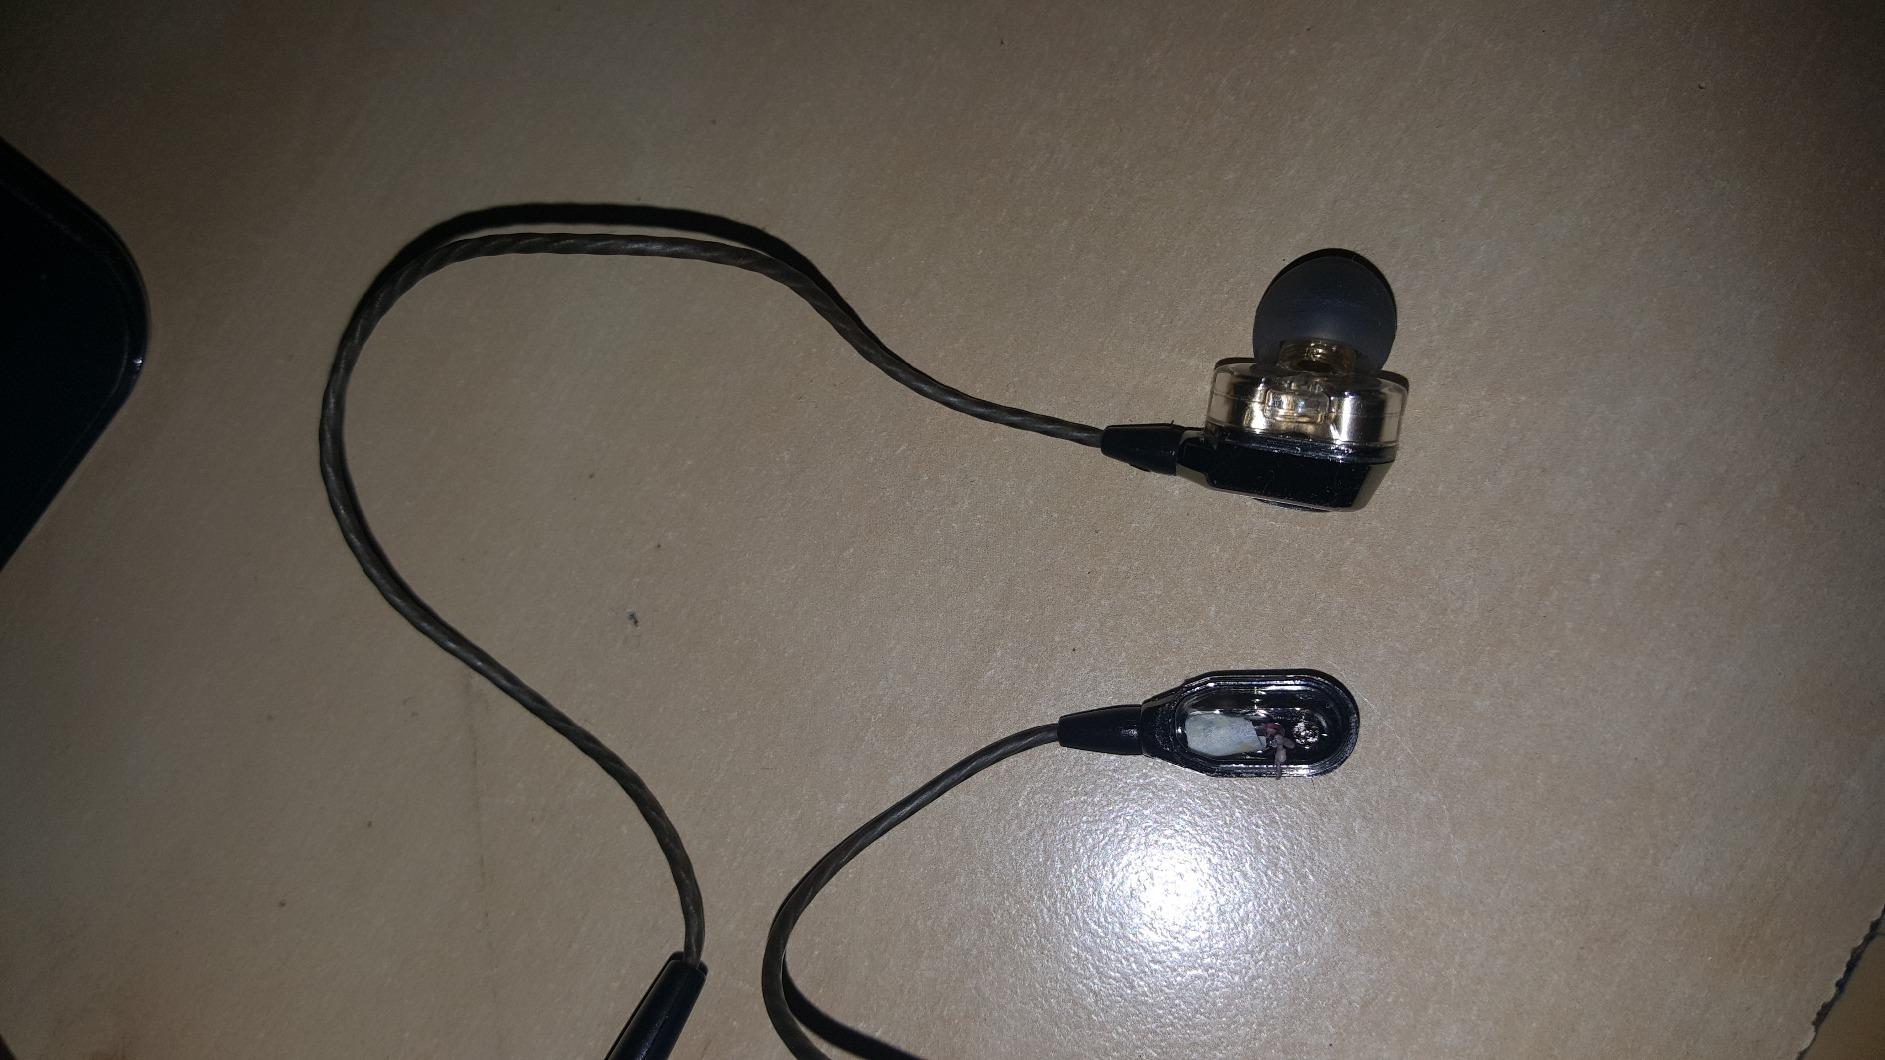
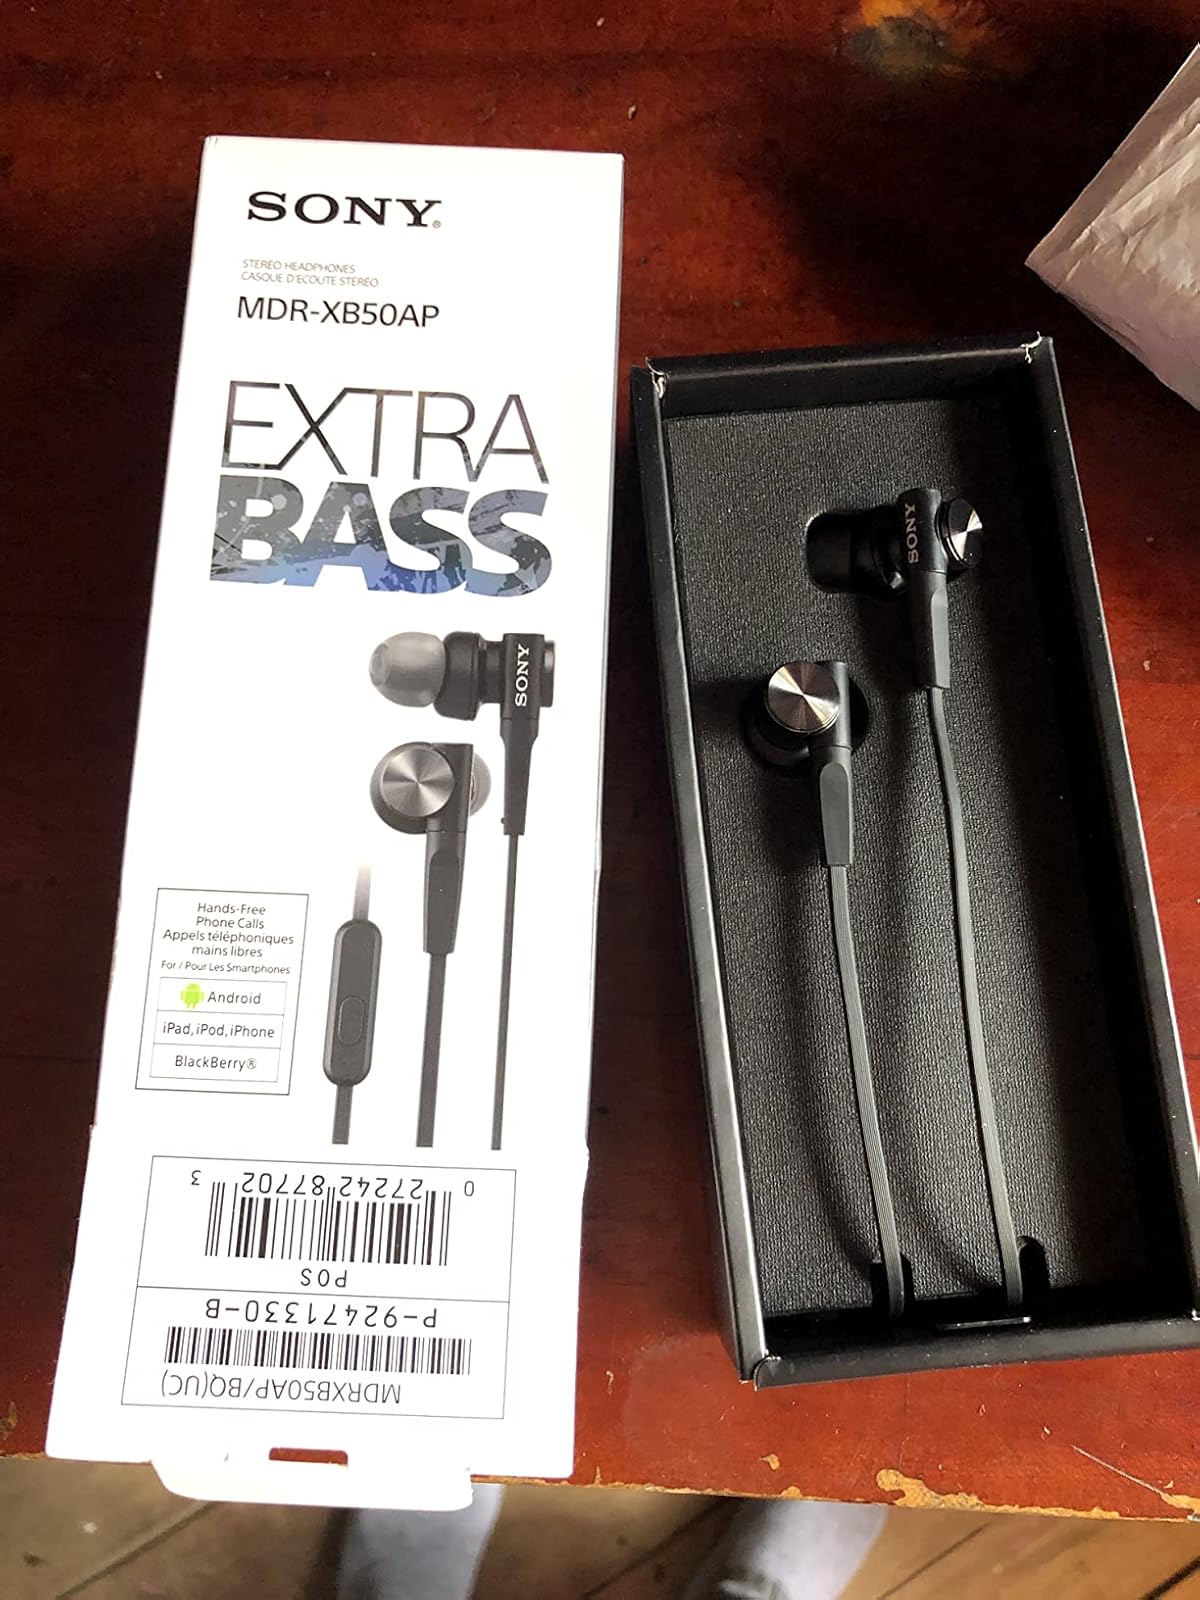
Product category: headphones
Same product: no